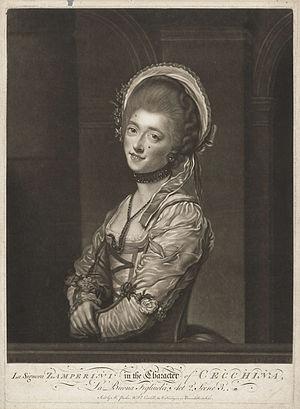
John Finlayson, né vers 1730, et mort en 1776, est un graveur anglais.